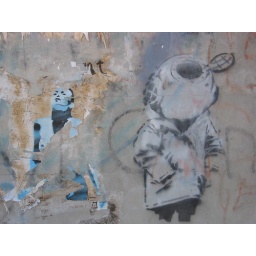
banksy stencil in enmore with naked blue girl #2